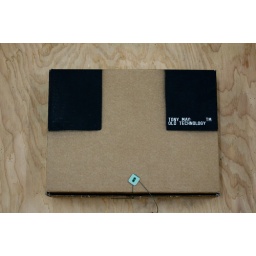
Hand spray painted by Mike Oecshli and the Artist, screen printed by Fanny Retsek and the artist, blue button hand made by artist